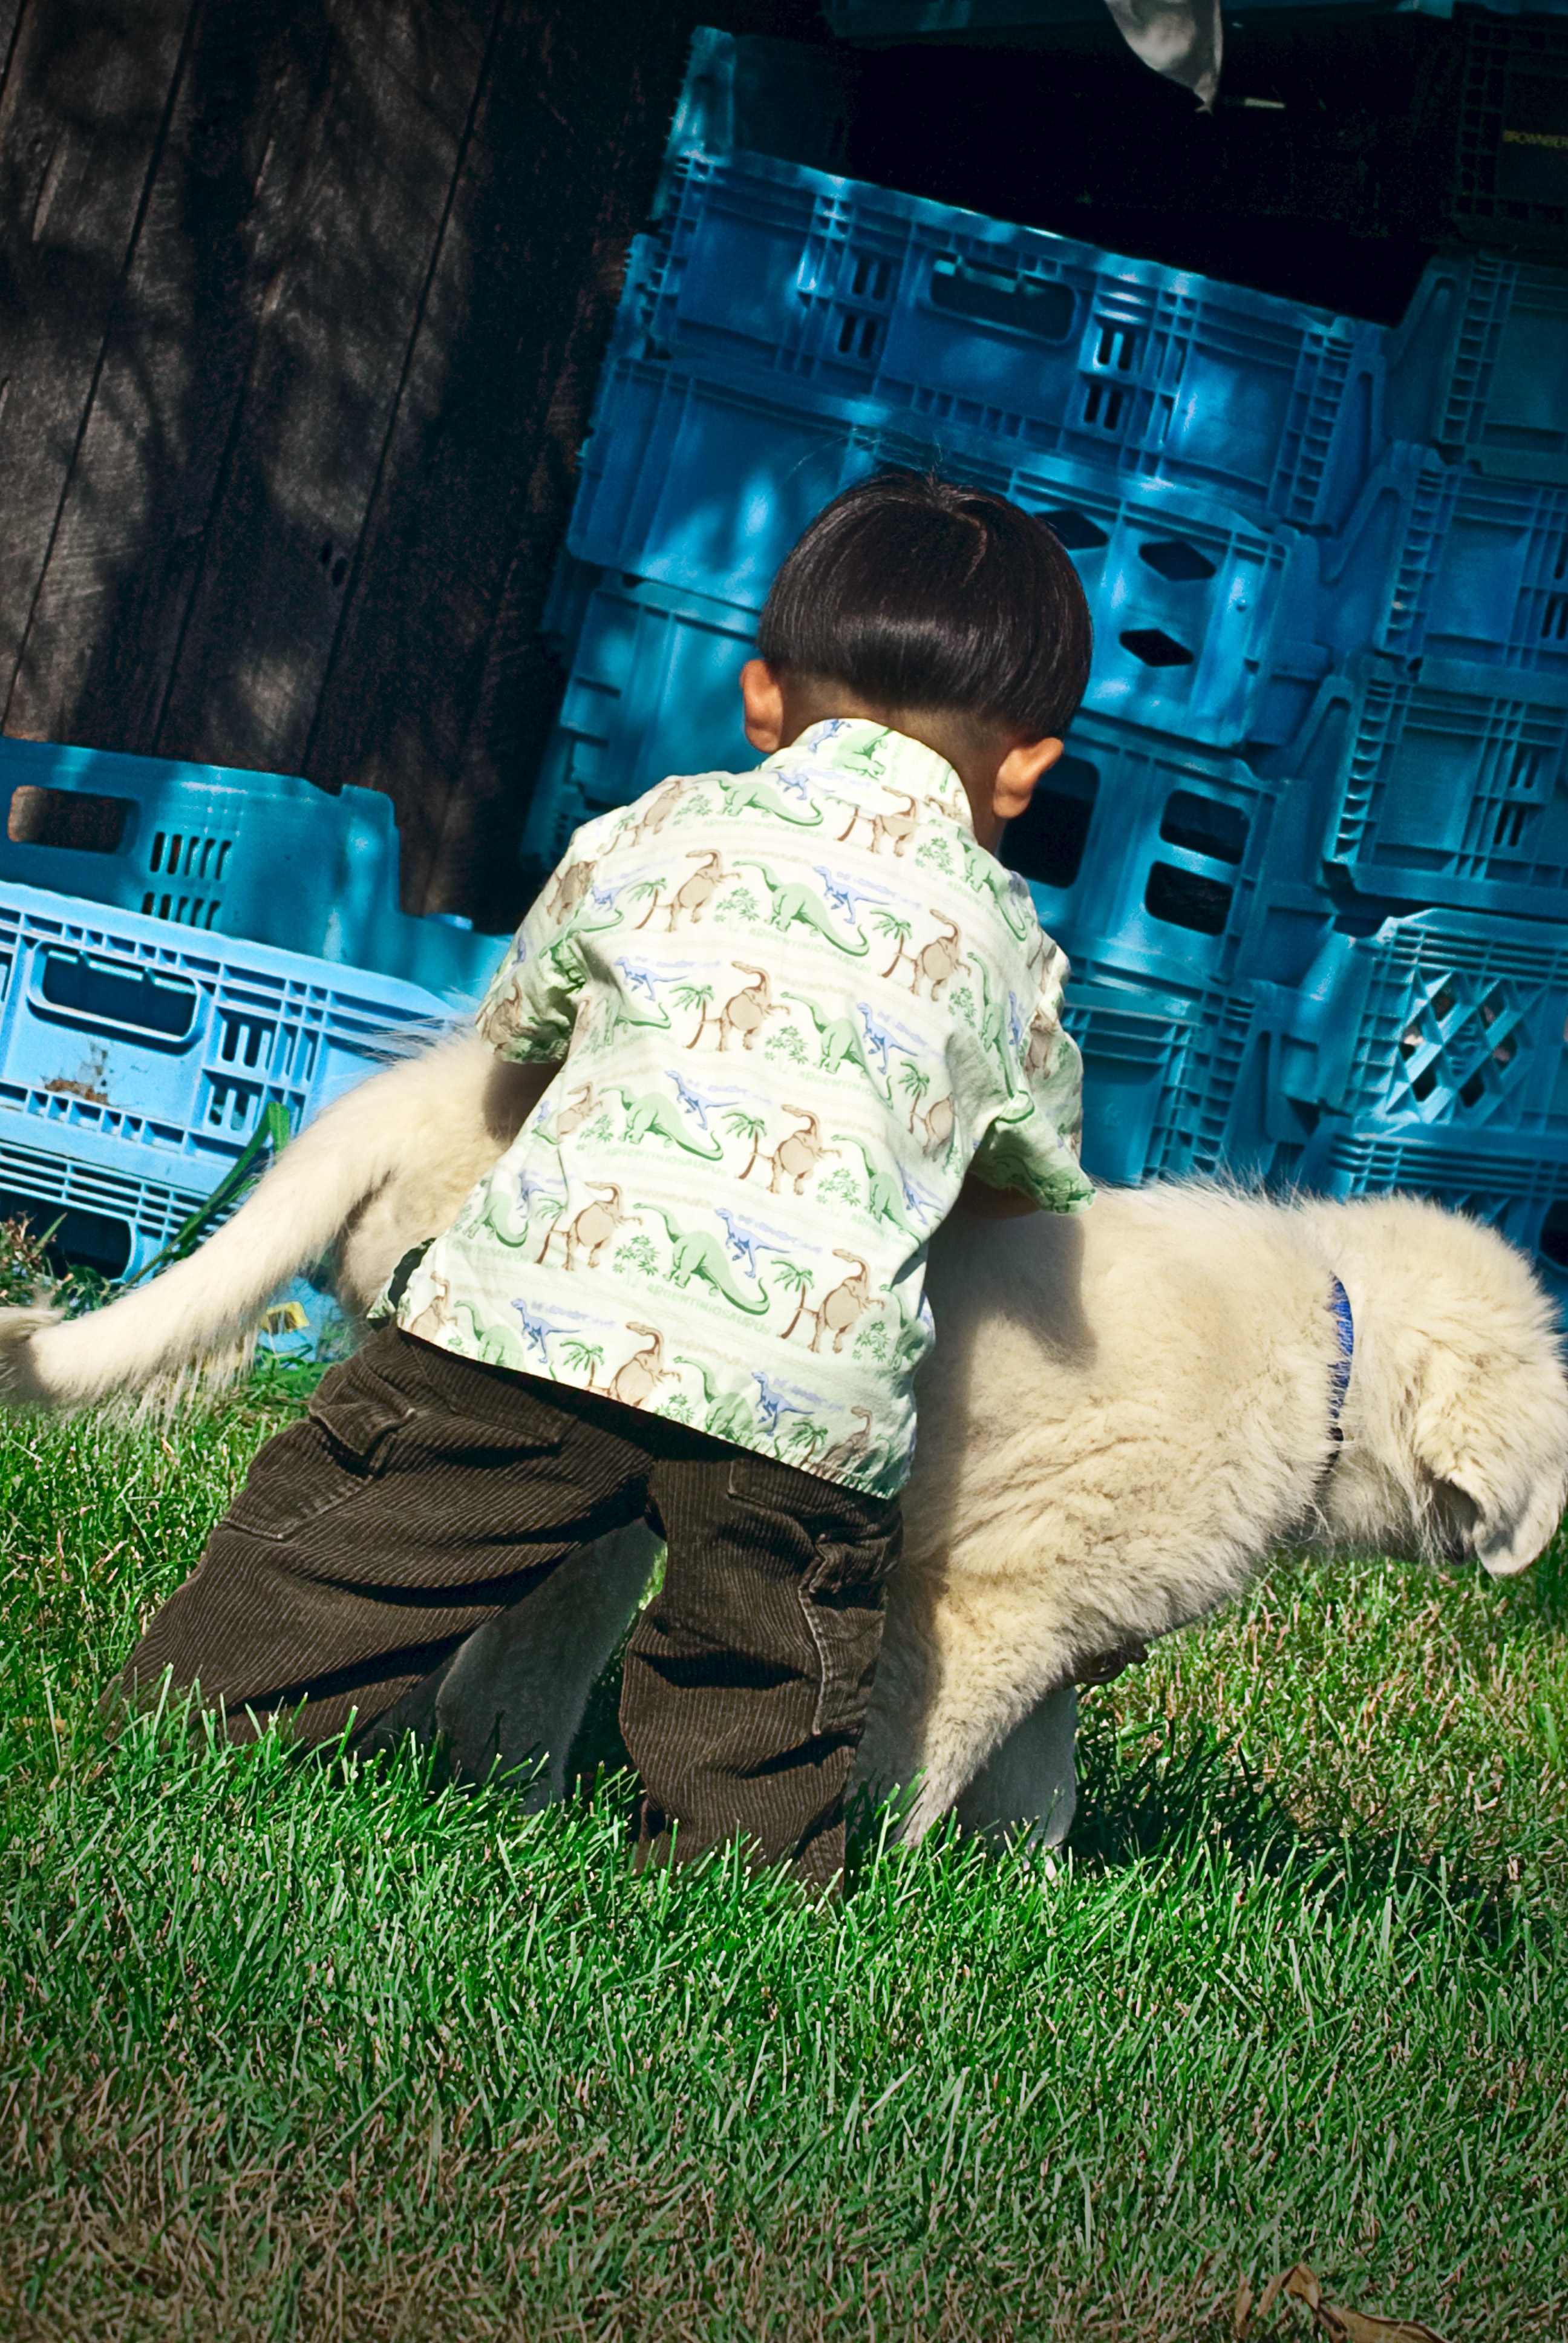
nature, person, boy, kid, cute, canine, park, playing, outdoors, pets, dogs, happy, joy, domestic, adorable, active, family playing, human positions